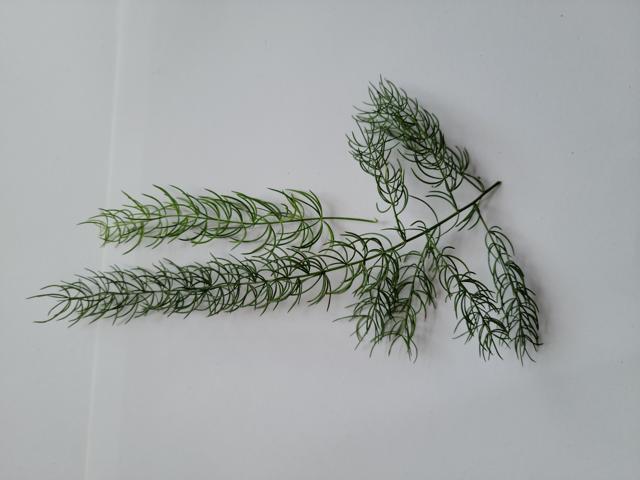
Plant: shotomuli